2018 cricket pitch fixing and betting scandal

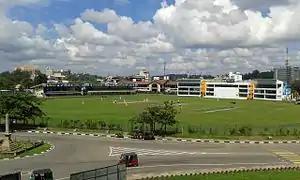
Galle International Cricket Stadium, where the pitch fixing is alleged to have occurred

The pitch tampering incident involving both India and Sri Lanka is a developing controversy in international cricket following the 2018 Australian ball-tampering scandal.